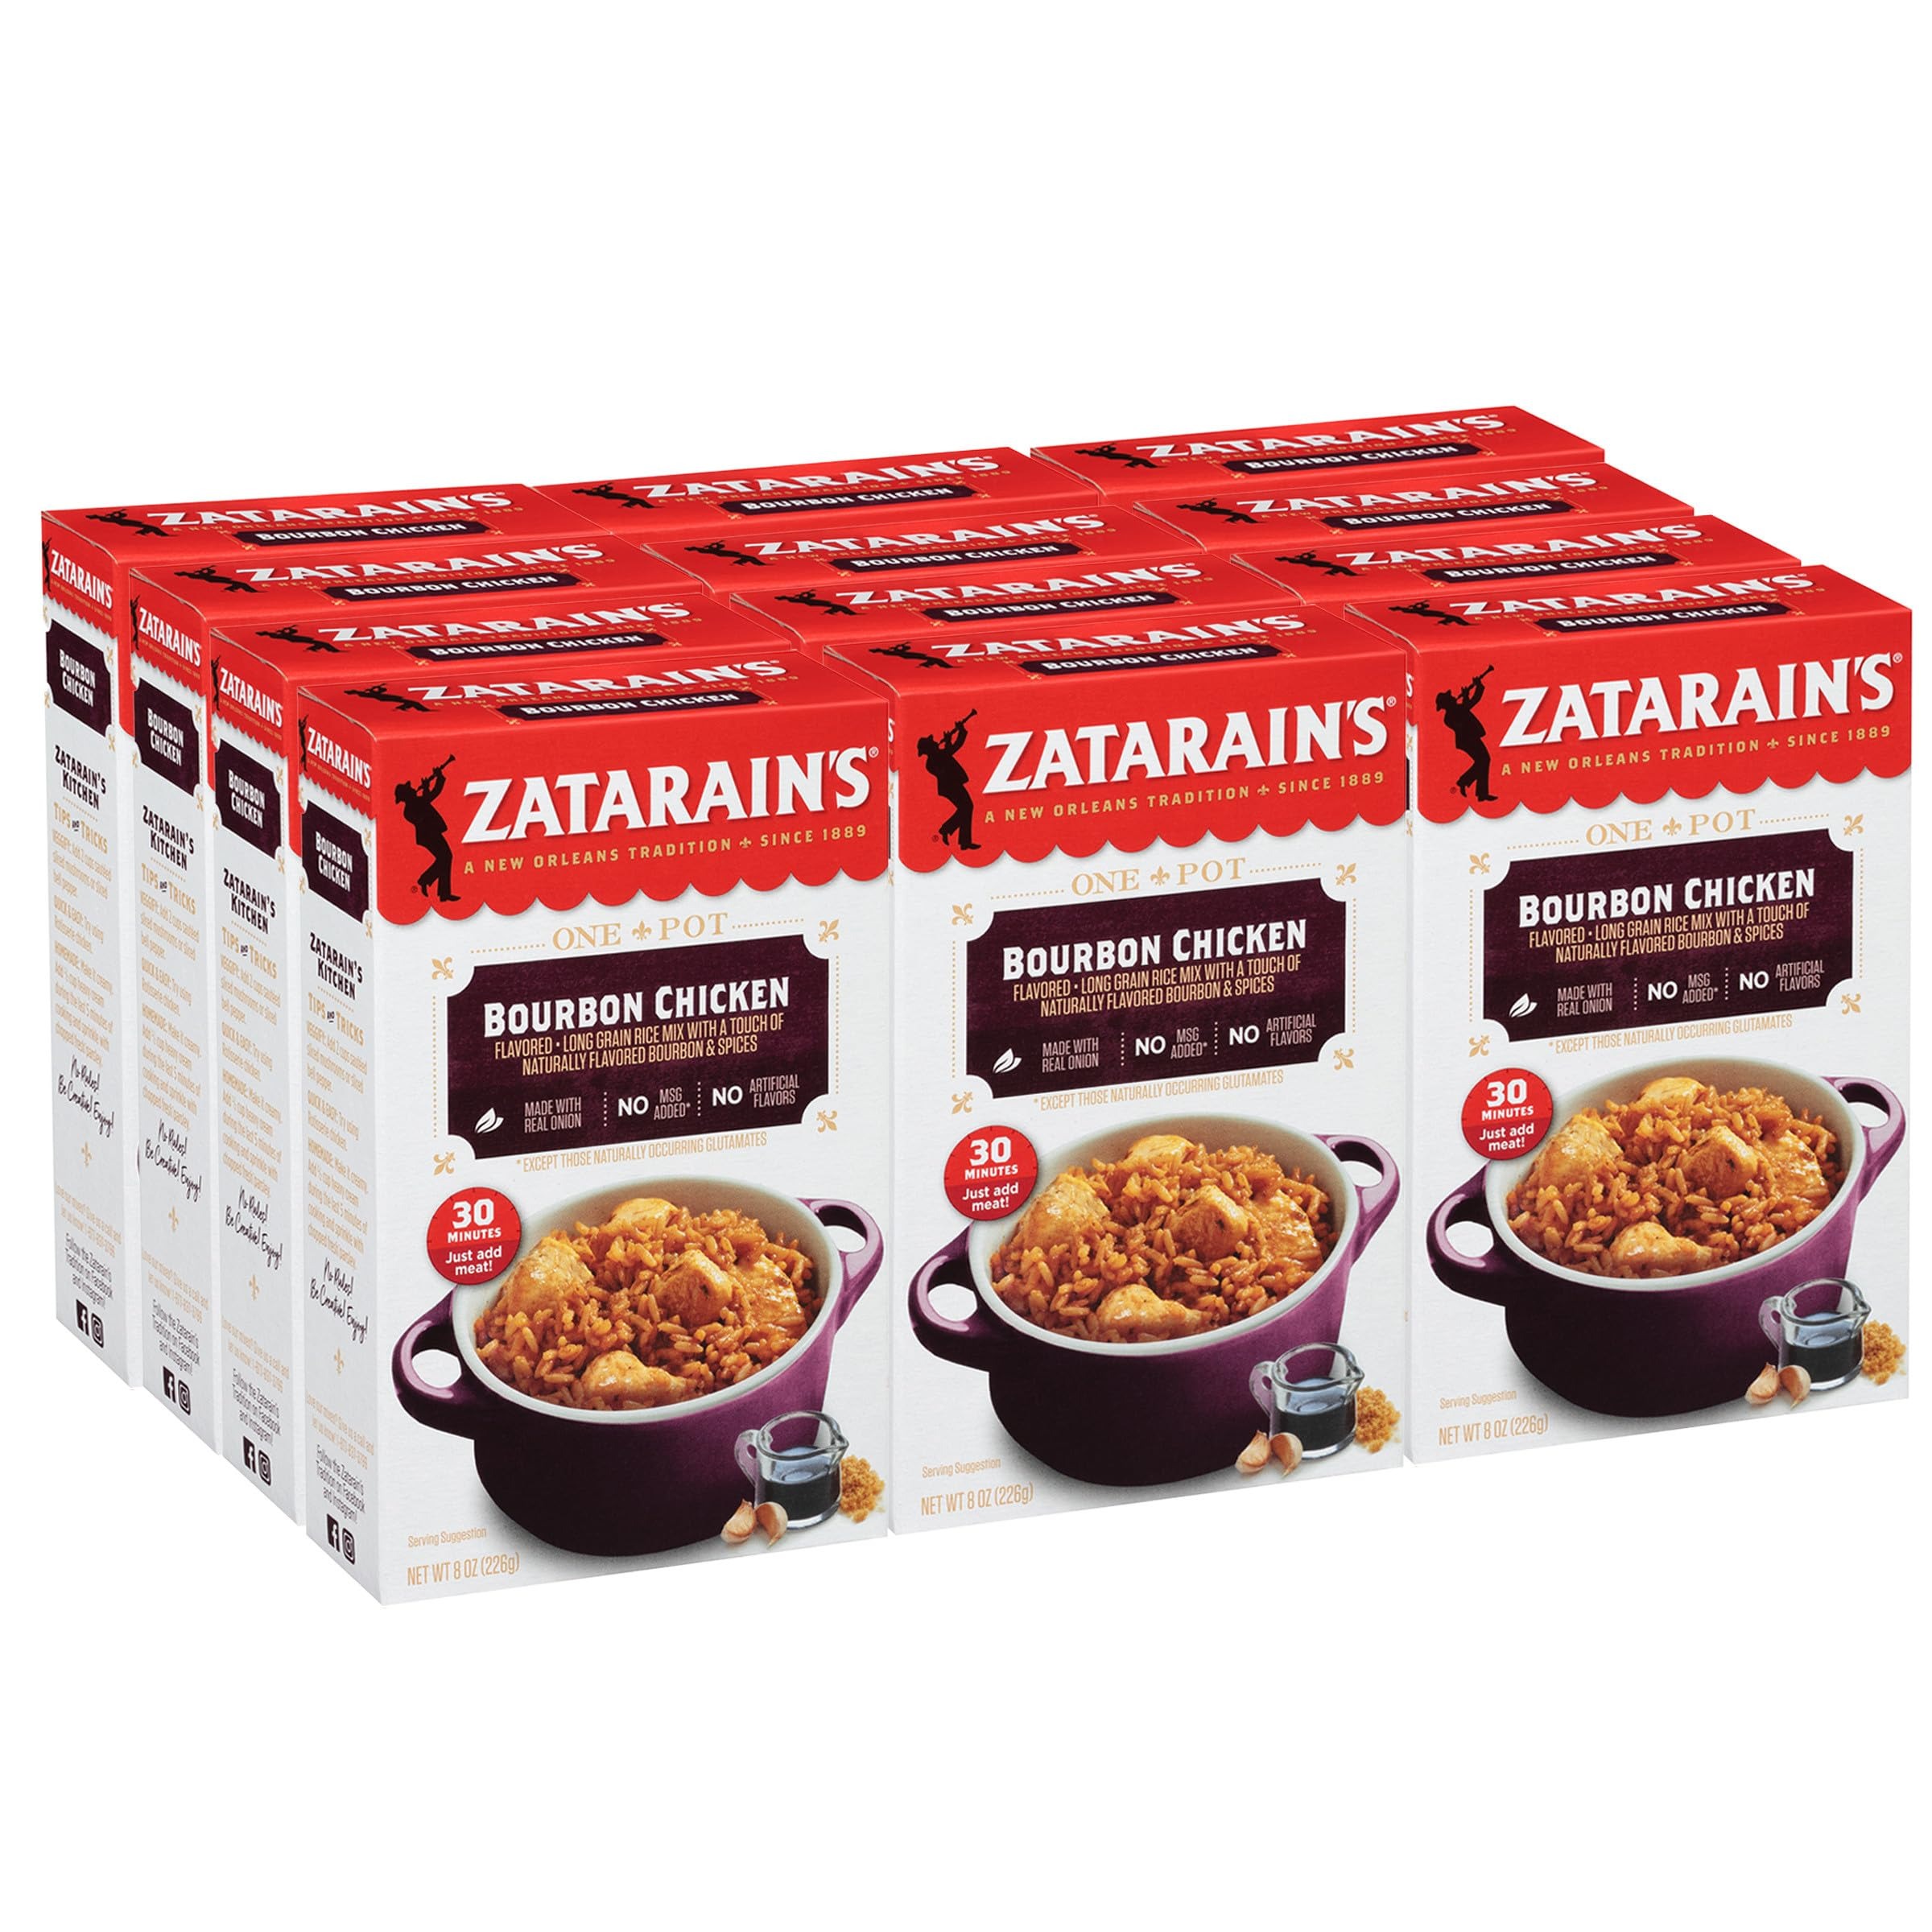
Item Name: Zatarain's Bourbon Chicken Rice, 8 oz (Pack of 12)
Bullet Point 1: A New Orleans Tradition, Since 1889
Bullet Point 2: Sweet and savory bourbon flavors
Bullet Point 3: Serve as a side dish or complete meal
Bullet Point 4: Add mixture of fresh vegetables or meat for full meal
Bullet Point 5: An easy mealtime favorite
Value: 96.0
Unit: Ounce

Price: 45.91